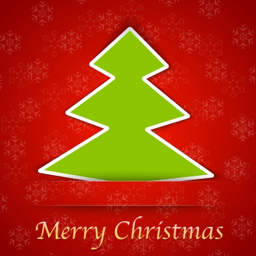
gift card with a simple christmas tree placed on red background .